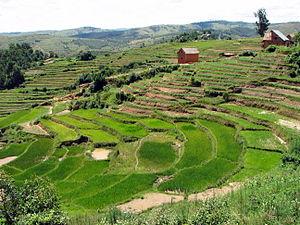
Cultures en terrasses près de Ambalandingana, Madagascar
L'île de Madagascar, située dans l'océan Indien à 400 km à l'est des côtes africaines, est le territoire qu'occupe la république de Madagascar. Le canal du Mozambique la sépare du continent.
L'agriculture à Madagascar emploie 80% de la population active et constitue une composante essentielle de l’économie malgache en contribuant à hauteur de 30% au PIB. Les populations rurales pratiquent une agriculture essentiellement vivrière où le riz joue un rôle prépondérant. Il existe toutefois quelques cultures de rente : litchis, vanille, épices, … procurant des recettes d’exportation.
L'environnement à Madagascar est l'environnement du pays Madagascar. Il constitue pour ce pays un enjeu essentiel. Madagascar est en effet une île de l'océan Indien où la biodiversité est remarquable et les pressions sur les milieux naturels sont importantes.